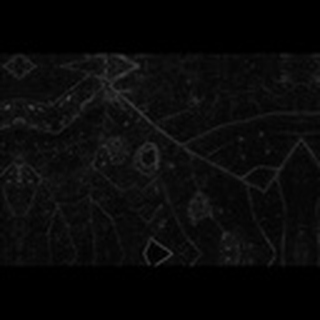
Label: cotton_target_spot